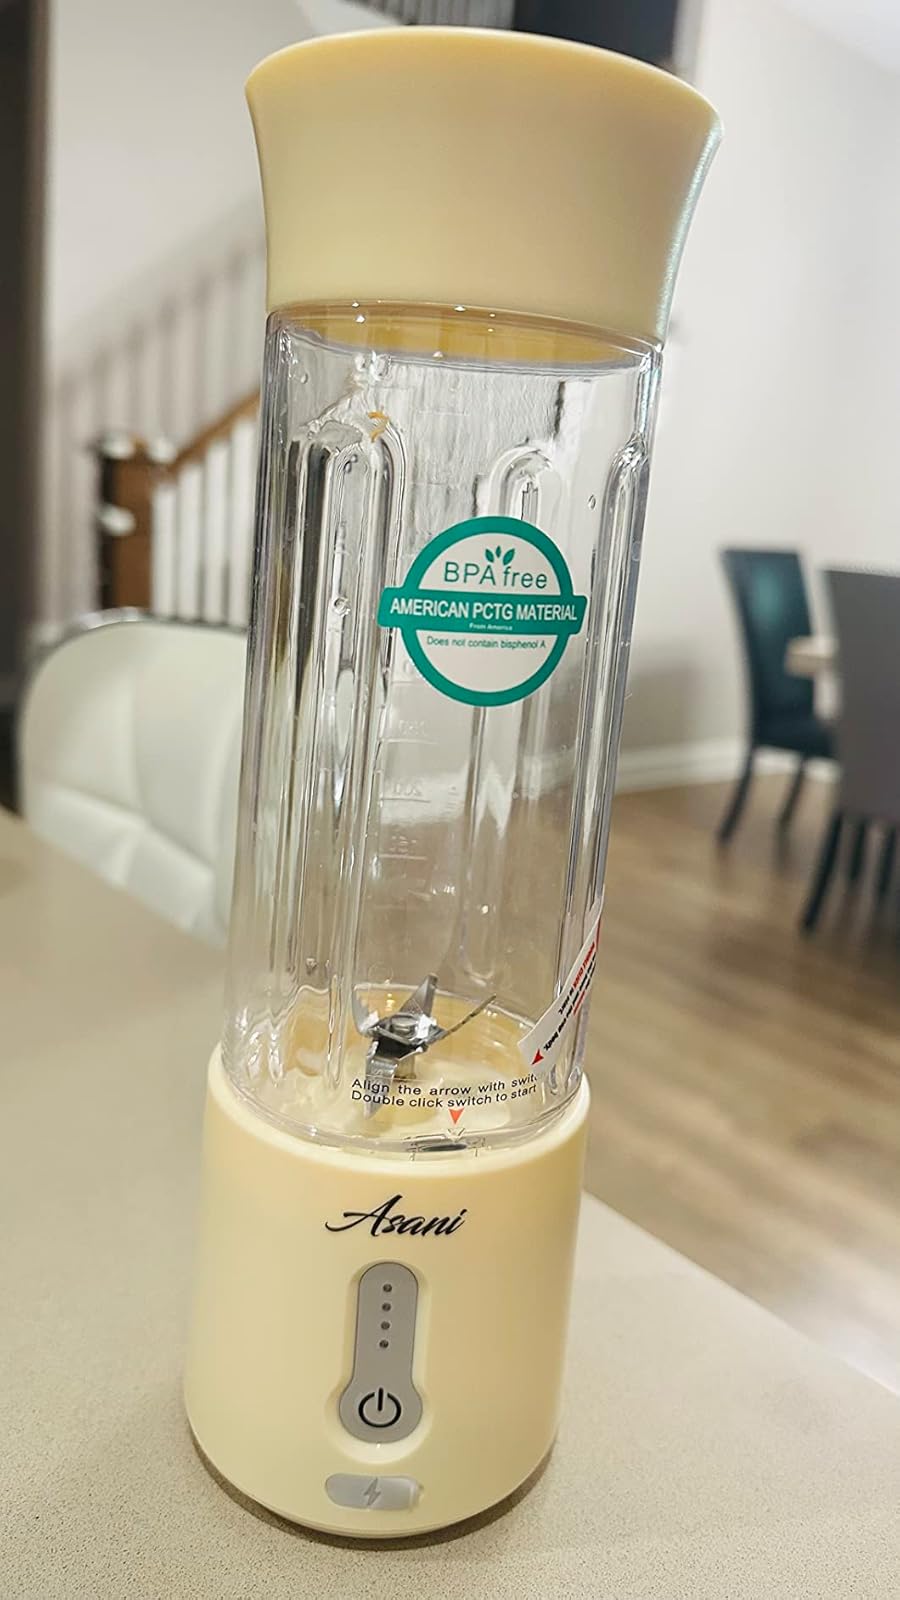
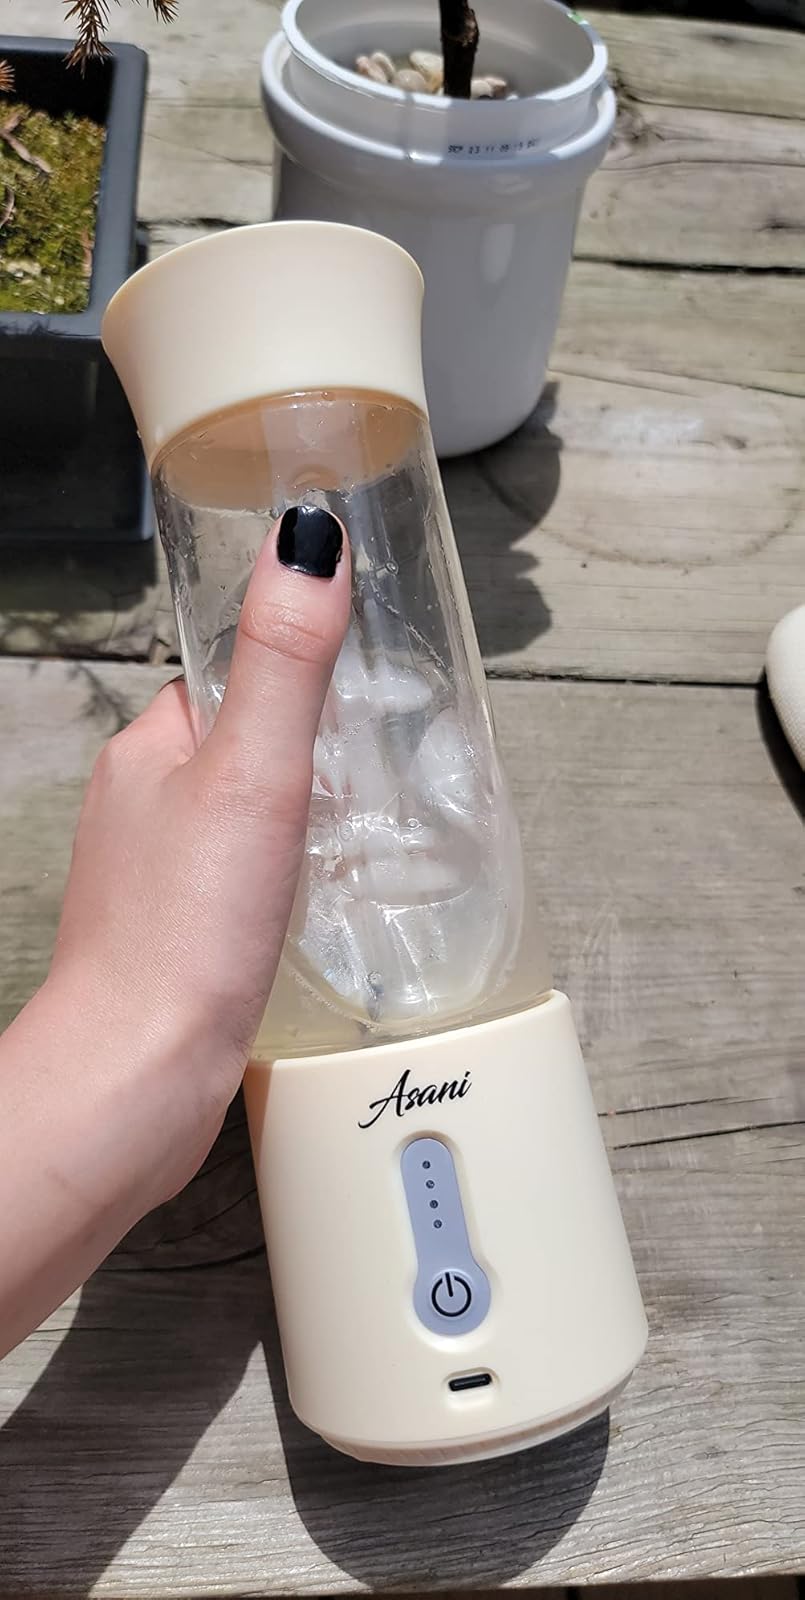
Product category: items_blender
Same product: yes